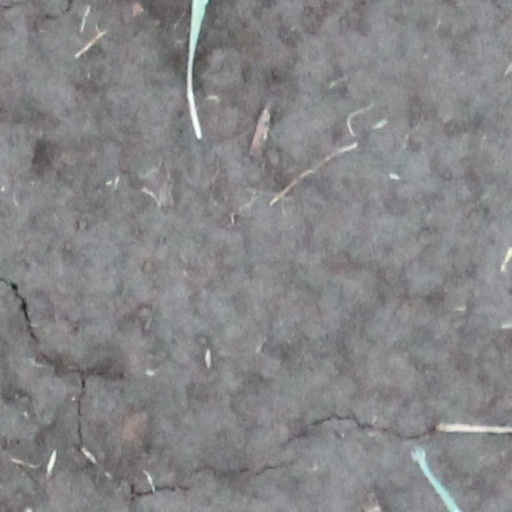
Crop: wheat